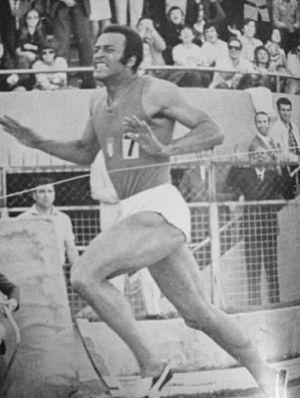
Giacomo Puosi est un athlète italien, spécialiste du 400 mètres.